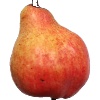
Label: Pear Red 1